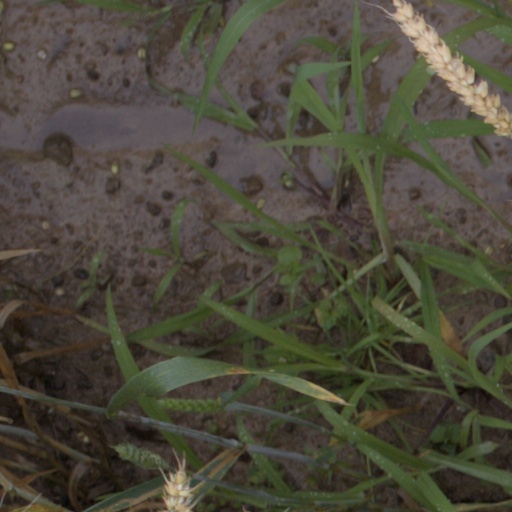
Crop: wheat